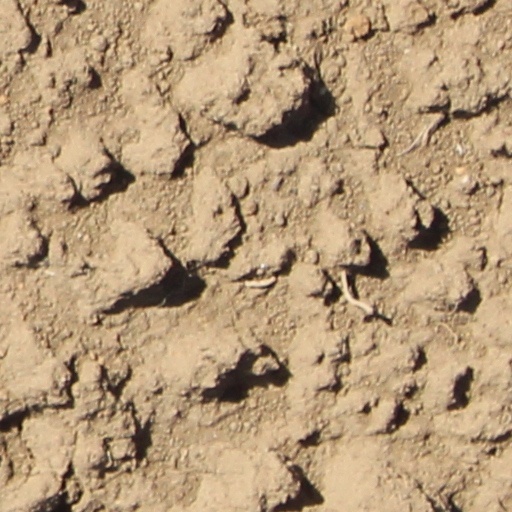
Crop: wheat